Reginald Owen

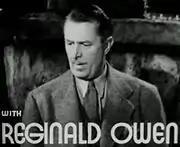
Owen in "Petticoat Fever" (1936)

Owen was one of several actors to play both Sherlock Holmes and his companion Dr. Watson, assaying Watson in the film "Sherlock Holmes" (1932) starring Clive Brook as Holmes, and then Holmes in "A Study in Scarlet" (1933).